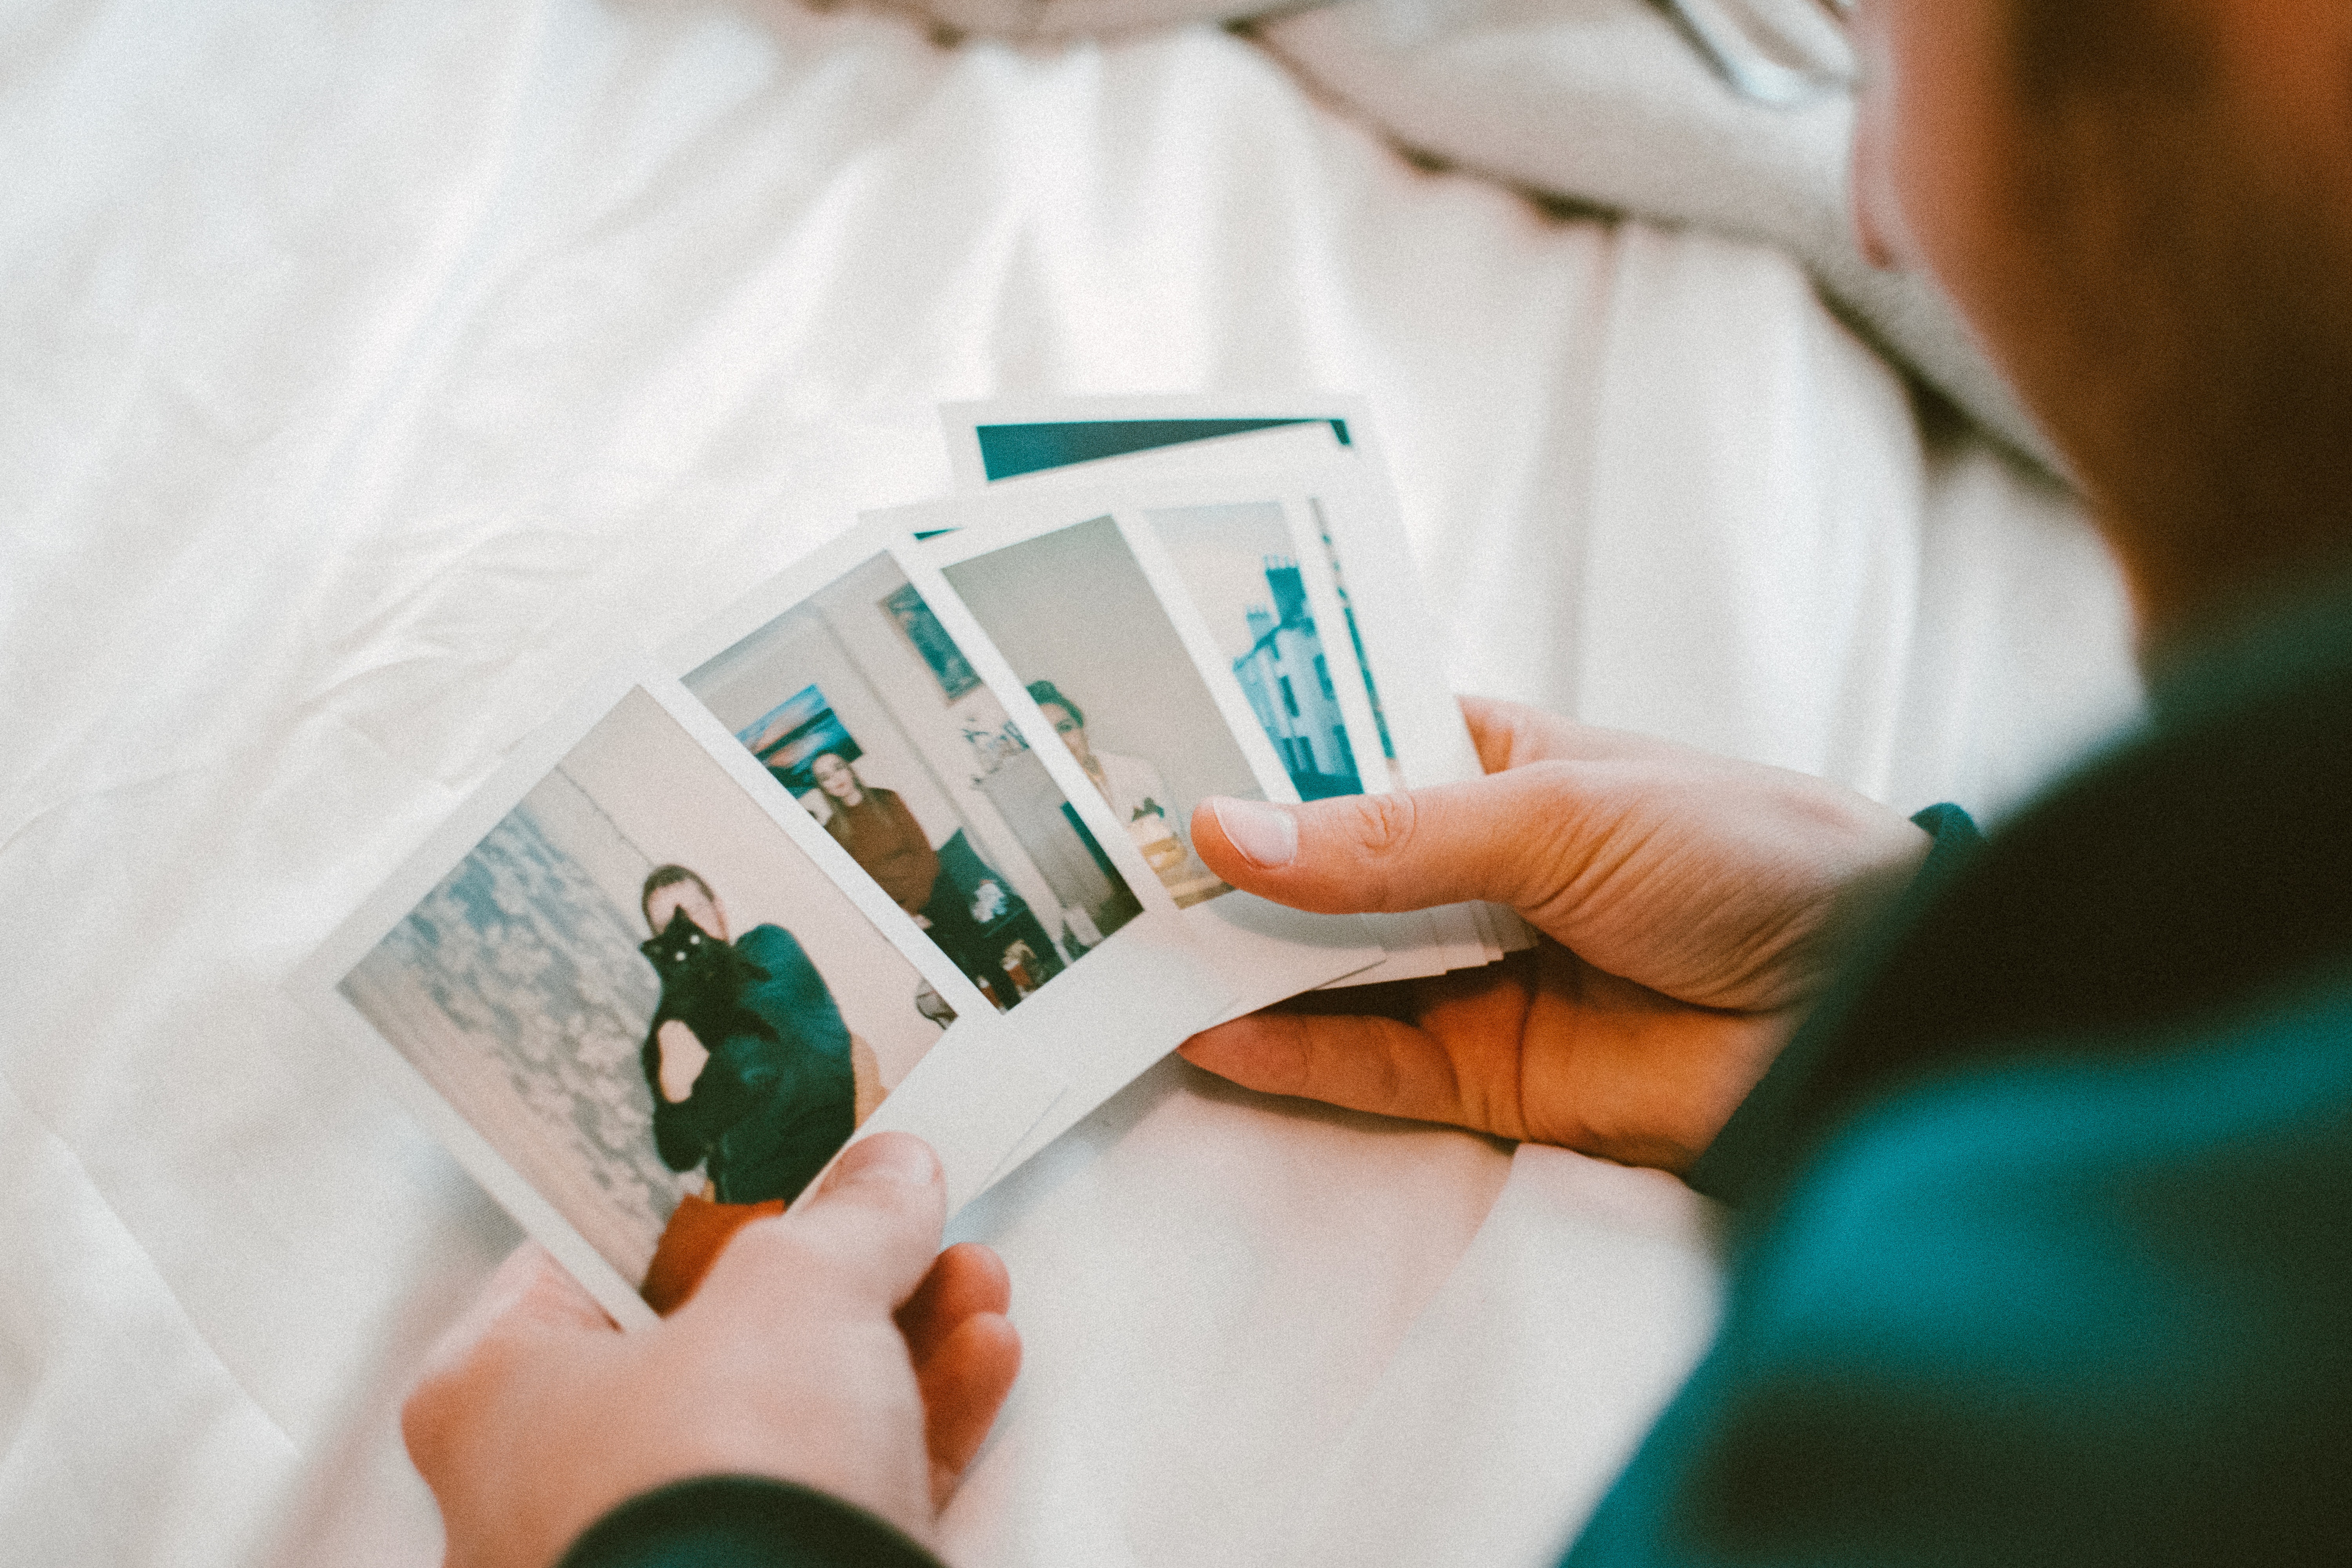
hand, design, finger, illustration, nail